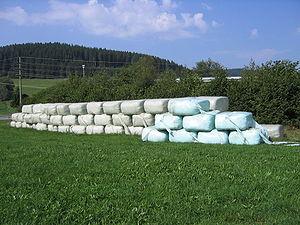
L'ensilage est une méthode de conservation des fourrages par acidification passant par la fermentation lactique anaérobie d'un fourrage humide. En fonction des différentes techniques utilisées, et de la nature des fourrages, on obtient un produit fini acide dont le pourcentage d'humidité varie de 30 % à 85 %. Plus le taux de matière sèche est élevé, plus les conditions d'anaérobiose sont difficiles à atteindre. A contrario, un taux d'humidité élevé entraîne des pertes au désilage et par fuite de jus, sources potentielles d'odeurs.
Le laguiole, parfois appelé fourme de Laguiole, est un fromage au lait de vache cru de la région de l’Aubrac. Il doit son nom au bourg de Laguiole dans le département de l'Aveyron. Son nom fait l'objet d'une appellation d'origine contrôlée depuis 1961.